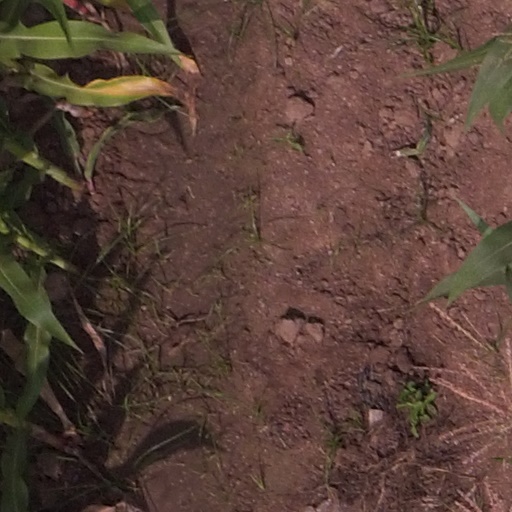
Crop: maize; corn